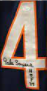
Number: 4